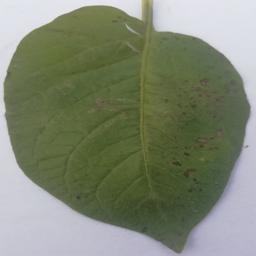
Etiqueta: Tizon_Temprano